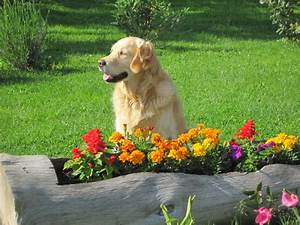
Label: dog